AC Transit fleet

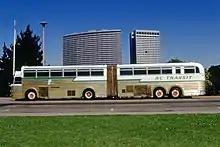
AC Transit XMC-77, the "Freeway Train" (c.1966)

At its inception in 1960, AC Transit purchased the mixed White, Mack, and GM "old-look" bus fleet from its predecessor, the Key System. The 249 White, Mack, and GM gasoline buses were valued at and the 276 GM diesel buses were valued at . 189 gasoline buses manufactured by White were declared surplus in 1961 and were sold for , and the last gasoline-powered bus ran in revenue service on July 31, 1961, although some of the newer gasoline-powered Macks were retained for lightly traveled lines. Later in 1961, AC Transit began converting 10 of the GM old-look gasoline-powered buses to diesel using secondhand transmissions and engines. The last of 26 Mack buses remaining in the fleet, #2510, ran a "farewell tour" on Line 43 in February 1965, decorated with painted tears and the message "To my friends, good-bye."